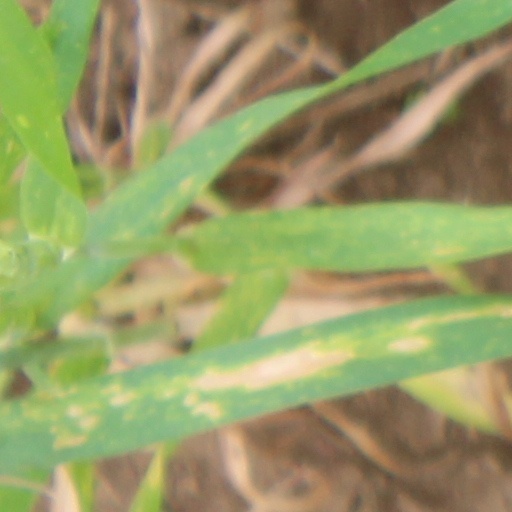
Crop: wheat